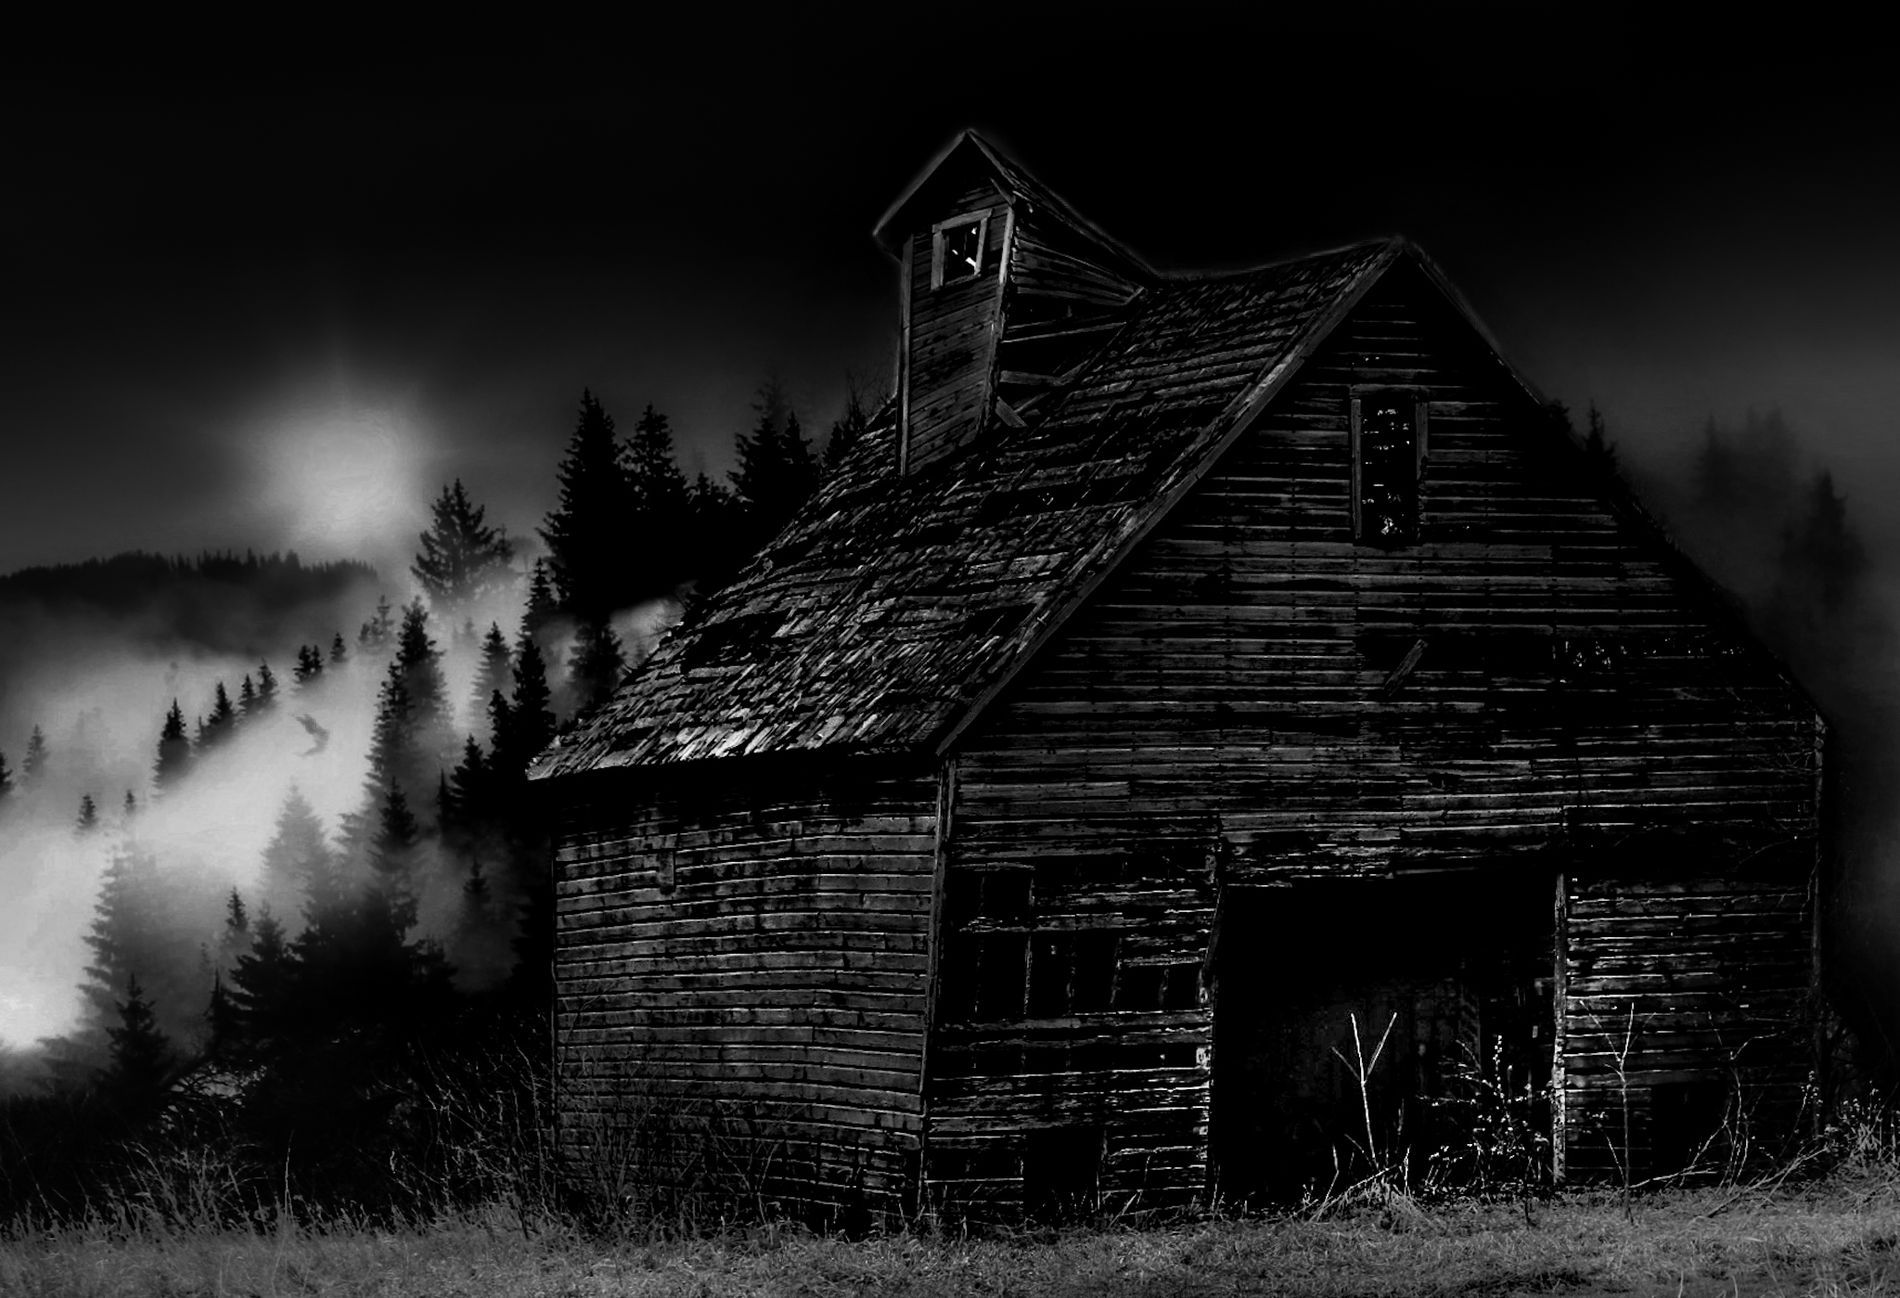
A creepy old House .
An old broken house made of wood. It looks like nobody has lived there for a very long time. The house has holes in the roof and broken windows. Behind the house, there are lots of tall trees. There is fog.  all around the trees, making it look mysterious. In the sky, there is a bright light maybe moon shining behind the trees. For The ground is dry, with patches of short grass and dead plants. It looks rough
The light is very low and soft. It seems to be nighttime. The bright light is shining through the fog but not very brightly it’s a soft glow. The picture is in black and white no colors at all just different shades of gray, black, and white, which makes it look even more spooky and old. The photo is taken from a low angle, looking up a little at the house. This makes the house look bigger. The style is dramatic and scary. For The mood is mysterious, and creepy
Labels: Architecture, Building, Countryside, Hut, Nature, Outdoors, Rural, Shack, Shelter, Plant, Tree, Weather, Housing, Fir, House, Cabin, Ground, Dark background